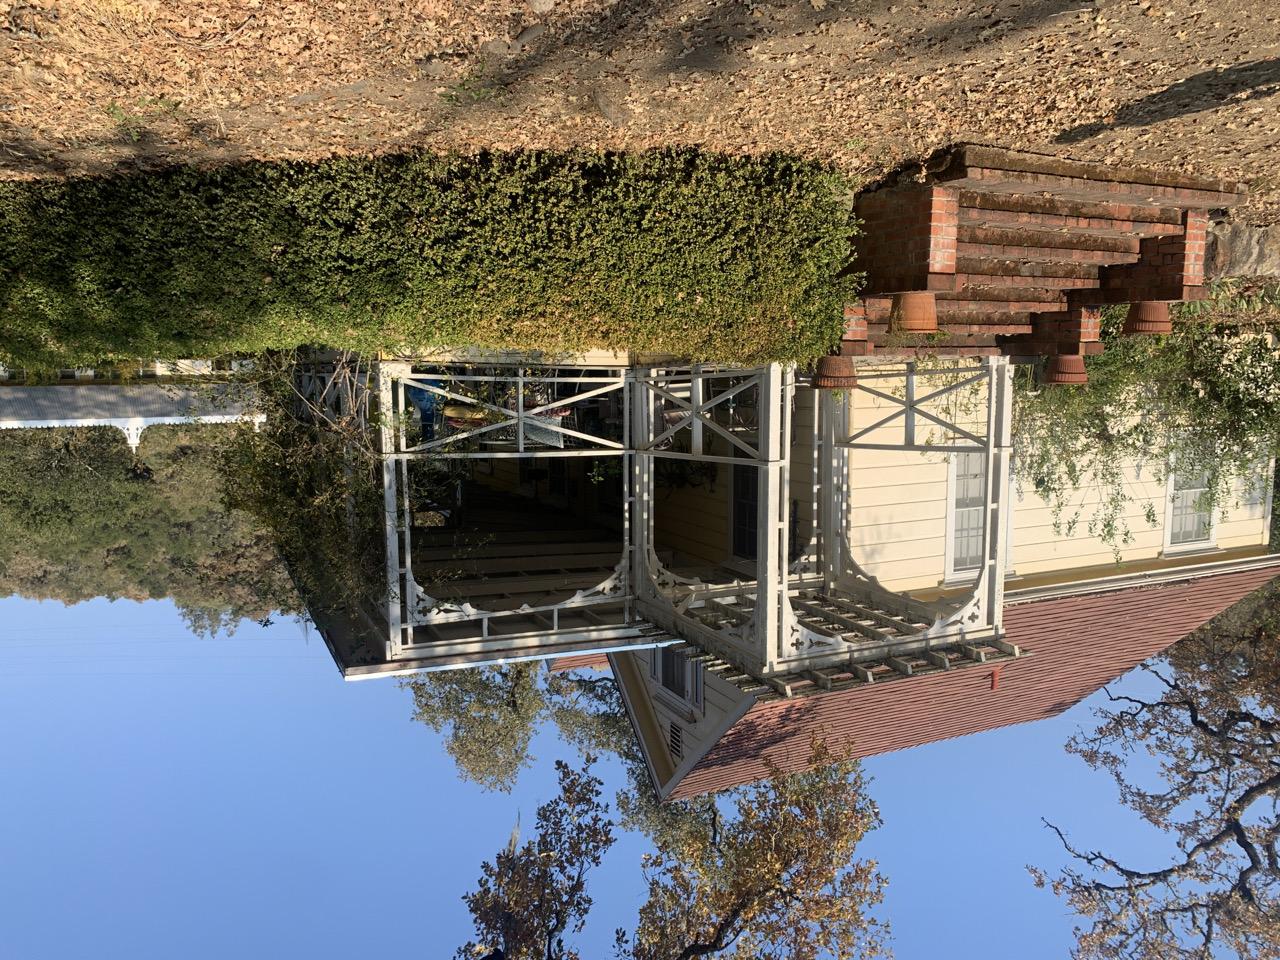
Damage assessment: no_damage